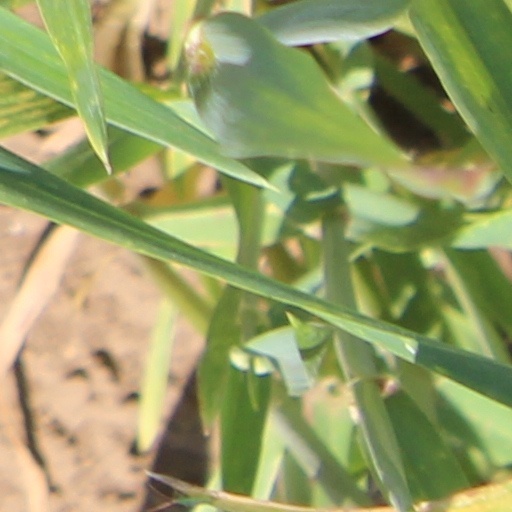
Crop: wheat